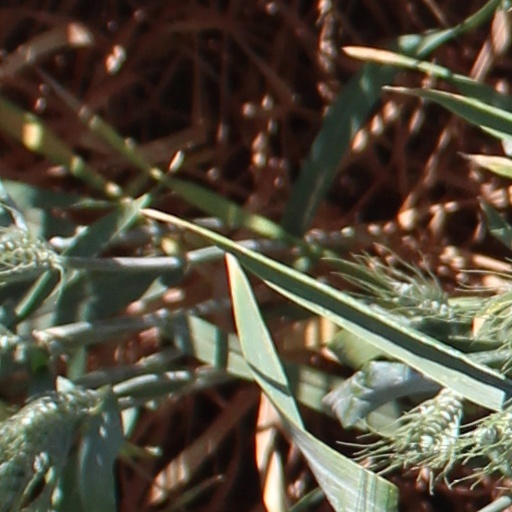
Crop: wheat